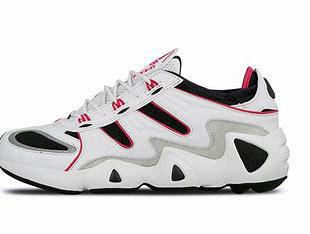
Brand: Adidas
Model: FYW S 97